History of the Jews in Kharkiv

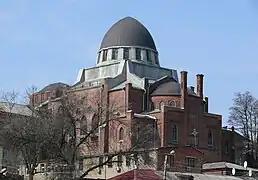
Kharkiv Choral Synagogue

During the Holocaust, the 6th Army led by General Friedrich Paulus occupied Kharkiv on October 24, 1941 and enacted martial law. Most of the Jews fled, however the commander ordered the capture of Jews and had many shot. The German headquarters, as well as several buildings in the city center, were blown up a few weeks later on November 14 by time bombs set by the retreating Red Army. Casualties included the commander, Generalleutnant Georg Braun, and staff of the 68th Infantry Division. The Germans then arrested hundreds of civilians, including many Jews, and hanged them from the balconies of large buildings.